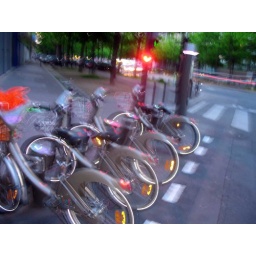
from gainsbourg's 'melody'. my velo's the one with orange plastic bags in it.